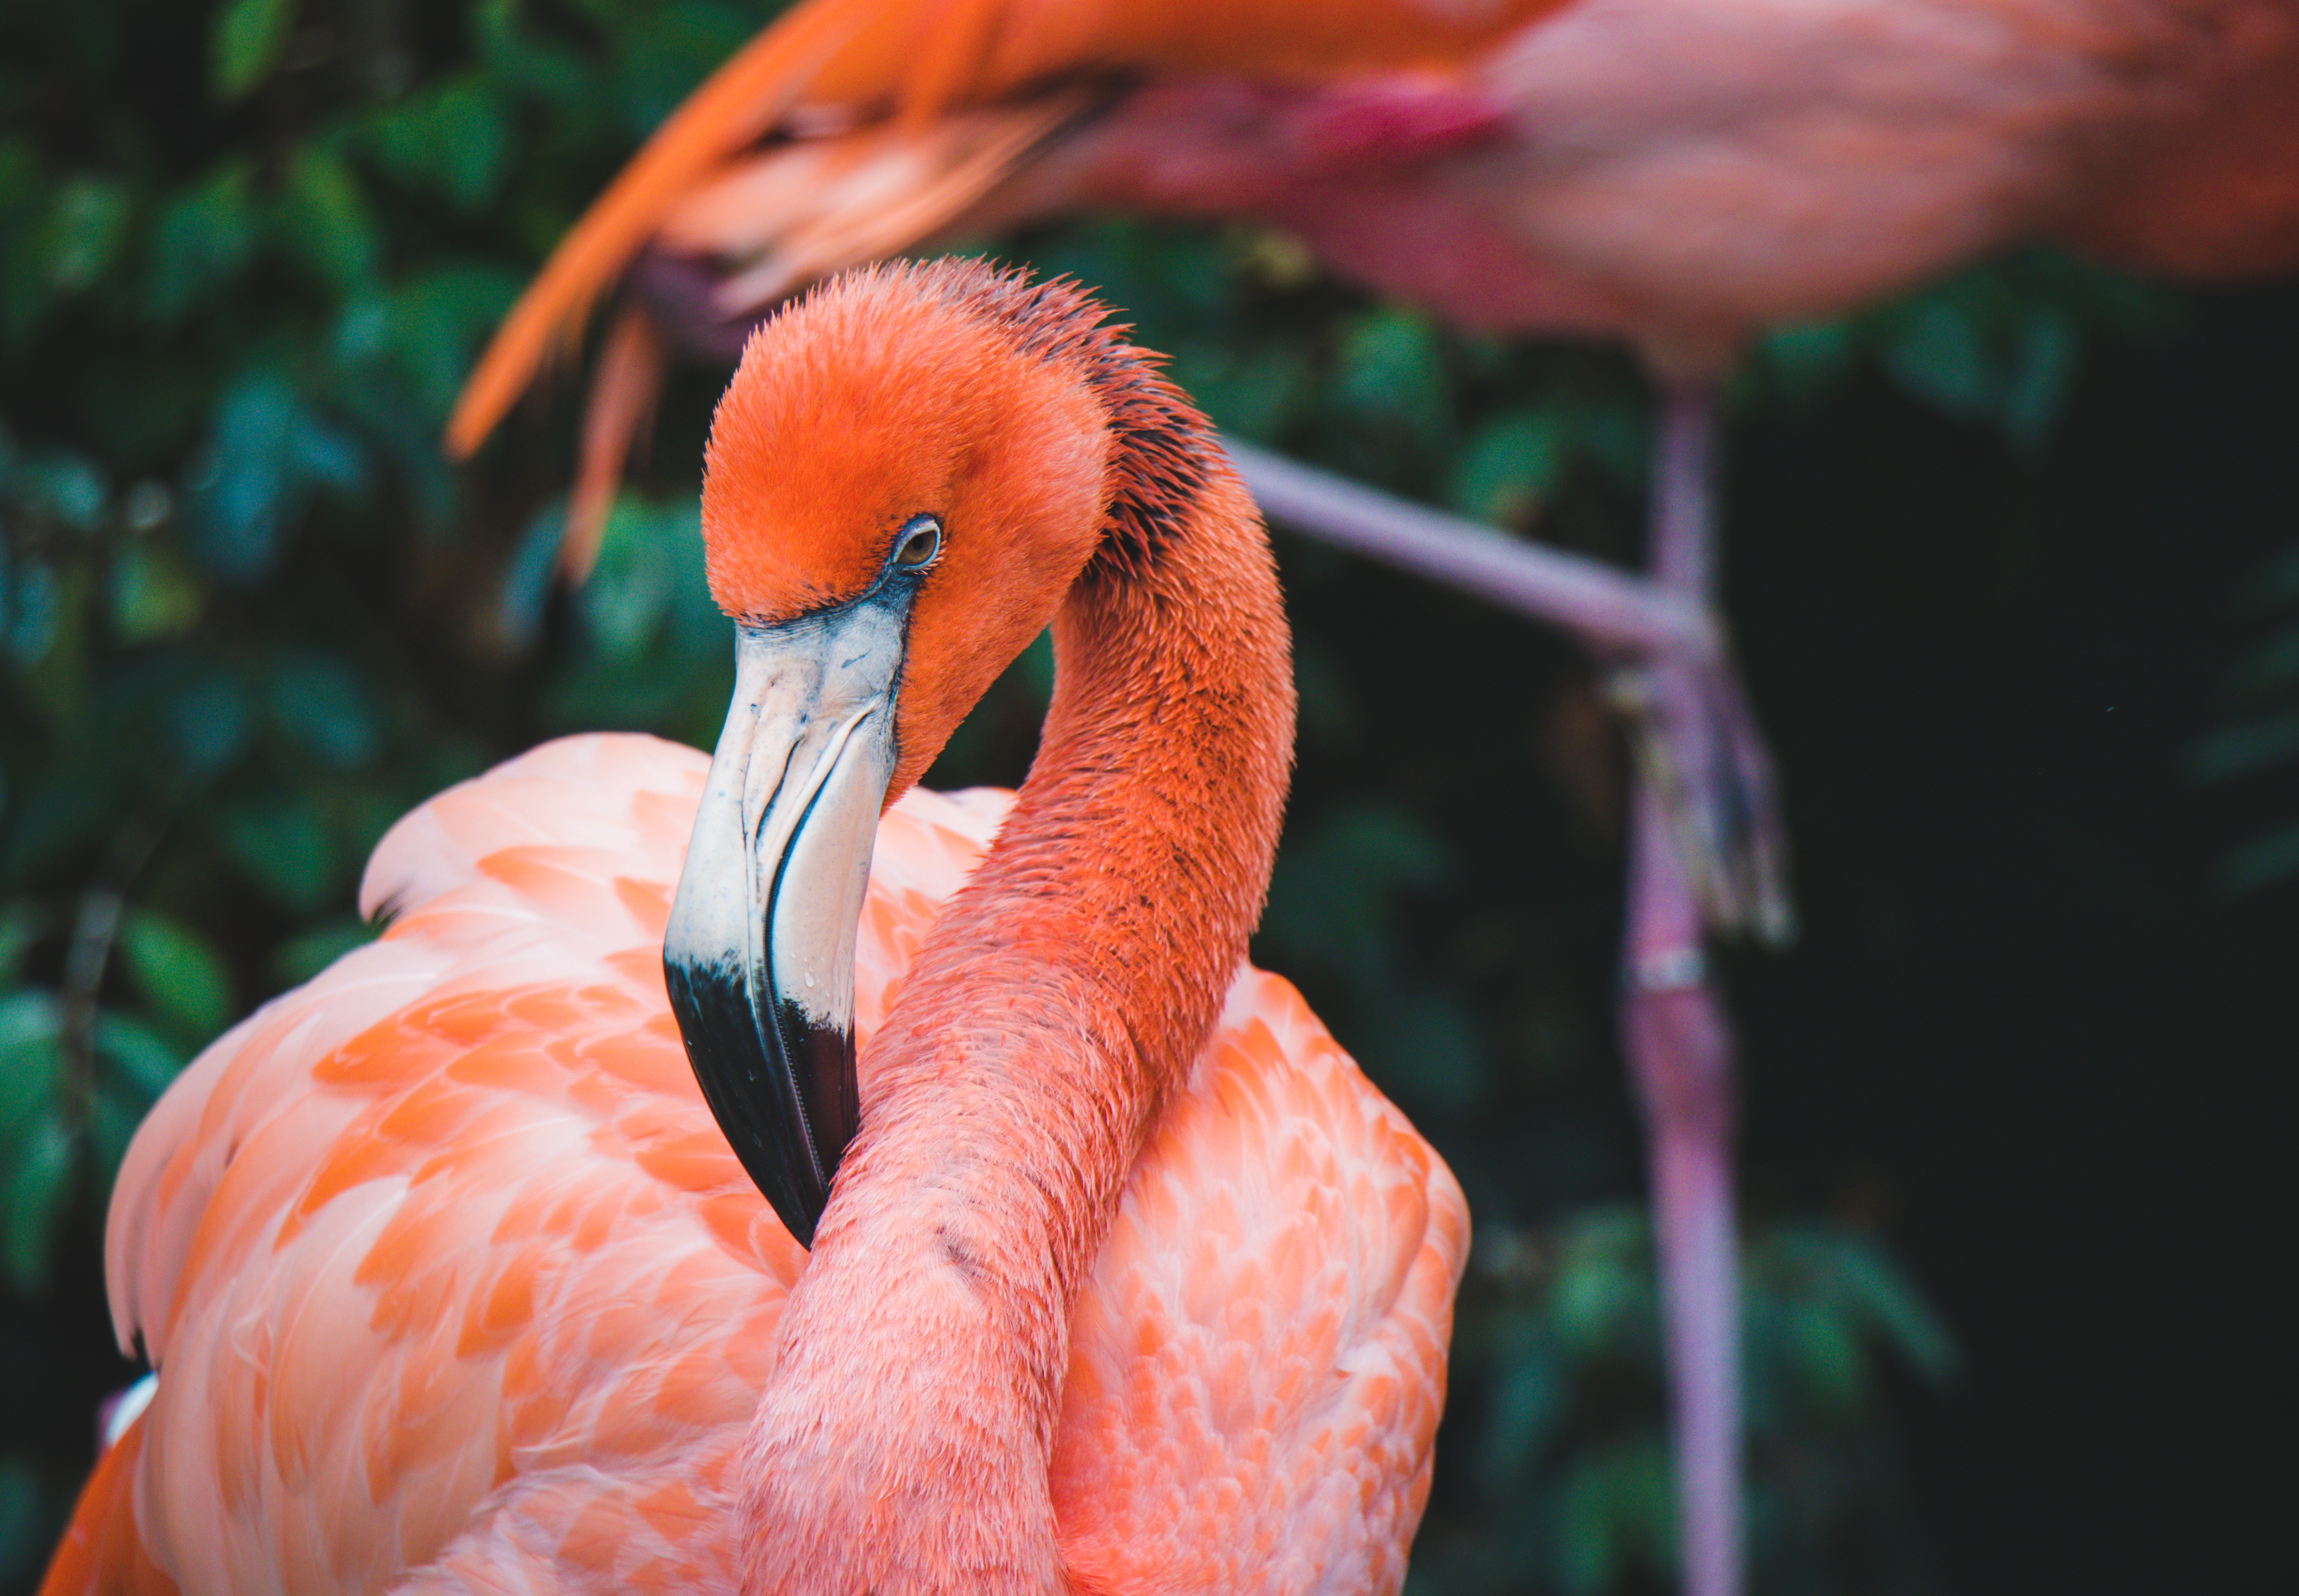
animals, flamingo, beak, bird, fauna, close up, water bird, organism